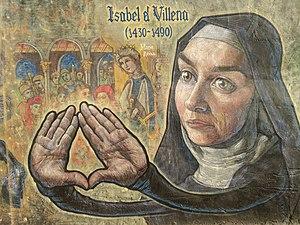
Isabelle de Villena naquit, sûrement à Valence, en 1430. C'était la fille naturelle d'Henri de Villena, Marquis de Villena, prince de la maison de Barcelone. Isabelle fut baptisée sous le nom d’Elionor Manuel et elle fut élevée à la cour de Marie de Castille, femme d'Alphonse V d'Aragon, dit le Magnanime. En 1445 elle prononçe ses vœux au couvent de la Très Sainte Trinité des Clarisses de Valence, dont elle devient abbesse en 1463.